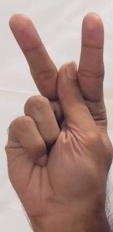
ASL sign: K